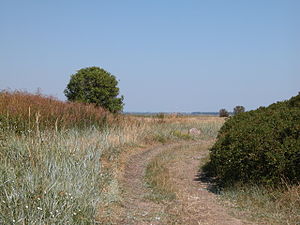
Hjarnø
Nordre strandvej
"Hjarnø med 108 indb. er en moræneø som ligger i mundingen af Horsens Fjord, med et areal på kun 3,2 km². Øen er overvejende flad og det højeste punkt er 7 meter. Navnet Hjarnø stammer formodentlig af det oldnordiske ""Hjarni"", der betyder terrænforhøjning.